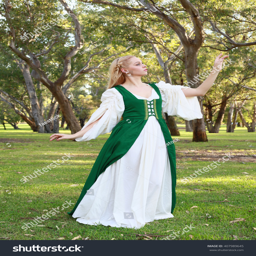
a beautiful blonde lady wearing a long green medieval gown , wandering in a forest .